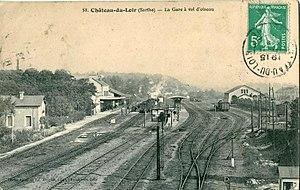
Carte postale ancienne éditée par Huguet à Château-du-Loir, n°58
La gare de Château-du-Loir est une gare ferroviaire française de la ligne de Tours au Mans, située sur le territoire de la commune de Château-du-Loir, dans le département de la Sarthe en région Pays de la Loire.